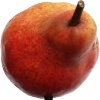
Label: Pear Red 1